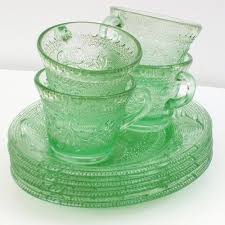
Waste category: glass